Somerleyton

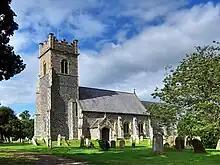
The church of St Mary.

The parish church is dedicated to St Mary and stands in Somerleyton Park close to the hall. The building retains a 15th-century tower but was otherwise rebuilt at Peto's direction, the design again completed by Thomas. The rebuilding process discovered a medieval stone slab with the symbols of the Four Evangelists beneath the floor boards. It is presumed to have been hidden during the Reformation and has been replaced over the south doorway. The rood screen and baptismal font both date from the 15th century, the former with 16 panels with paintings of saints. The building is a Grade II* listed building.